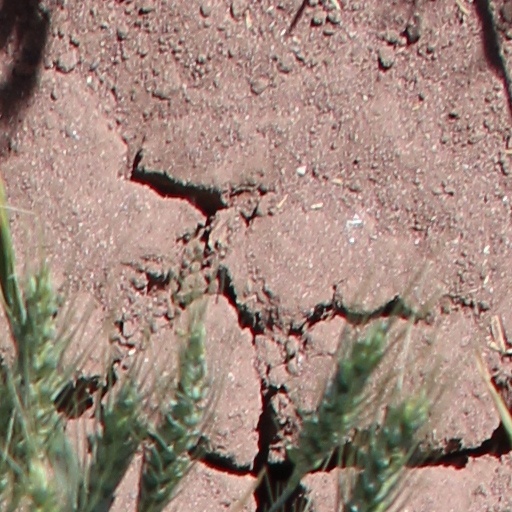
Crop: wheat